Griffith Baily Coale

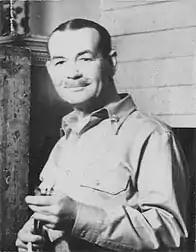
Griffith Baily Coale (c. 1942)

Griffith Baily Coale (21 May 1890 in Baltimore – 20 August 1950 in Stonington) was an American painter; best known for establishing the Navy Combat Art Program.